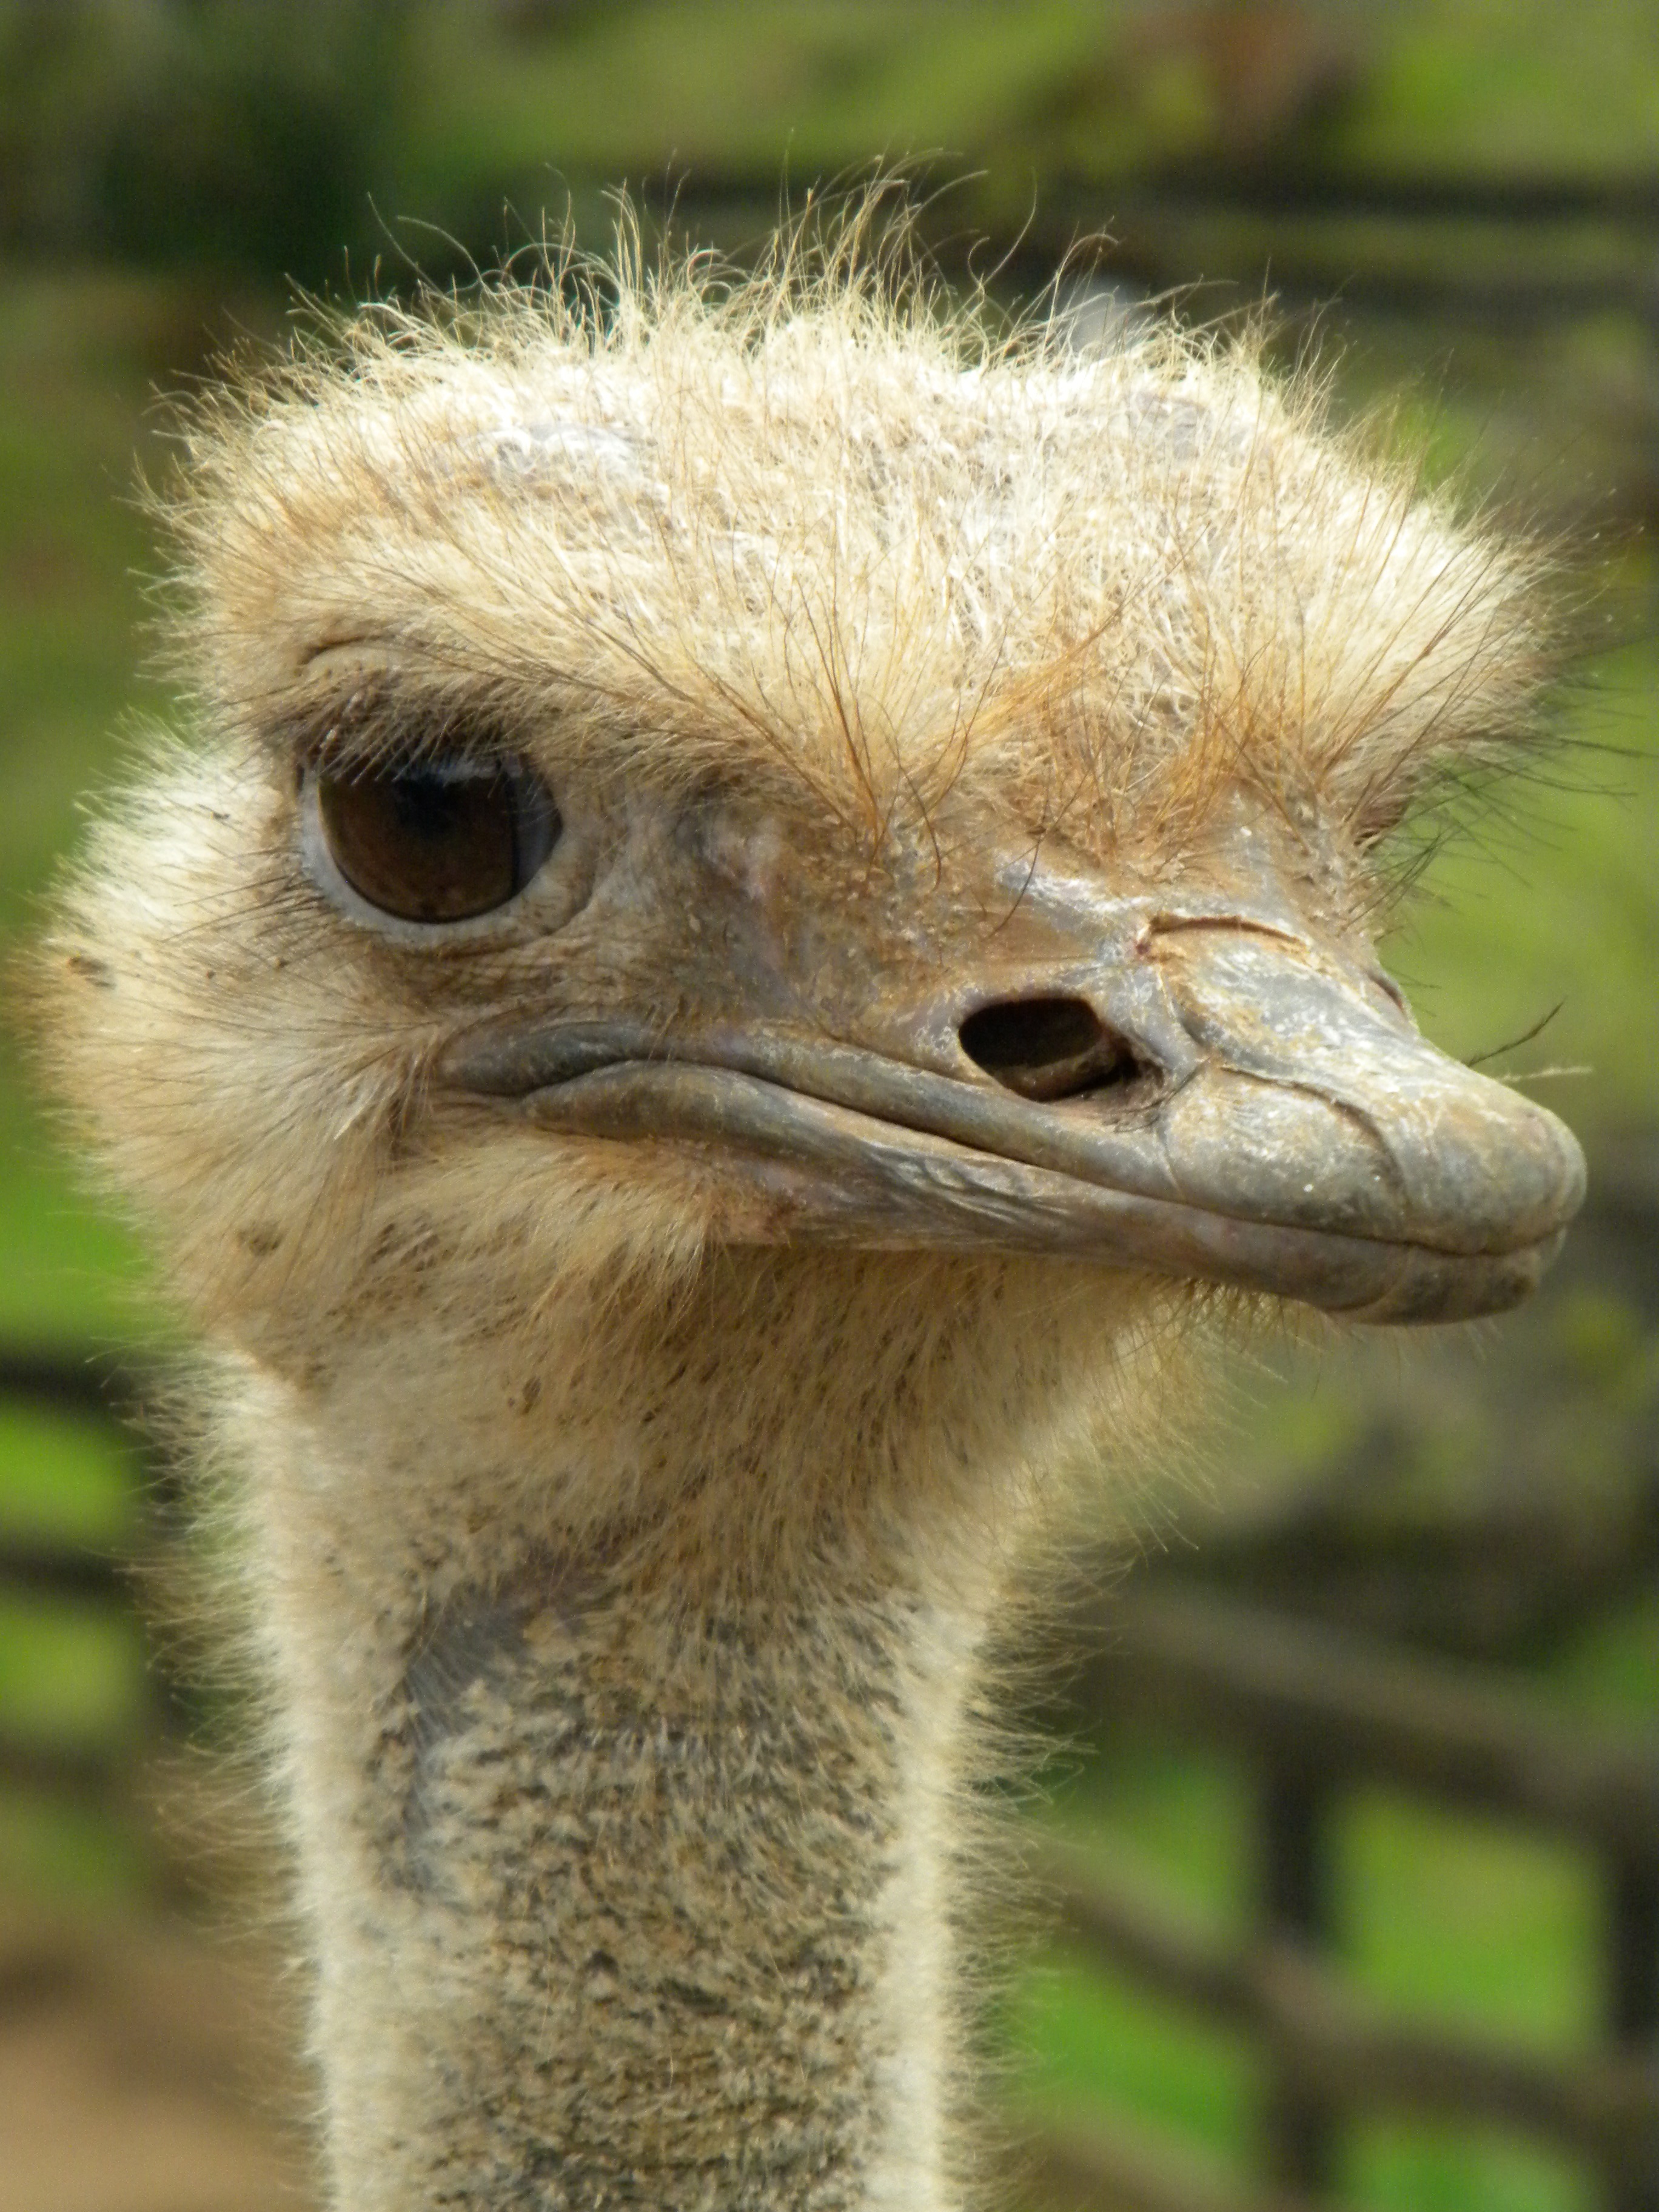
bird, wildlife, portrait, green, beak, ostrich, fauna, close up, eyes, emu, animals, head, look, vertebrate, ratite, flightless bird, observe